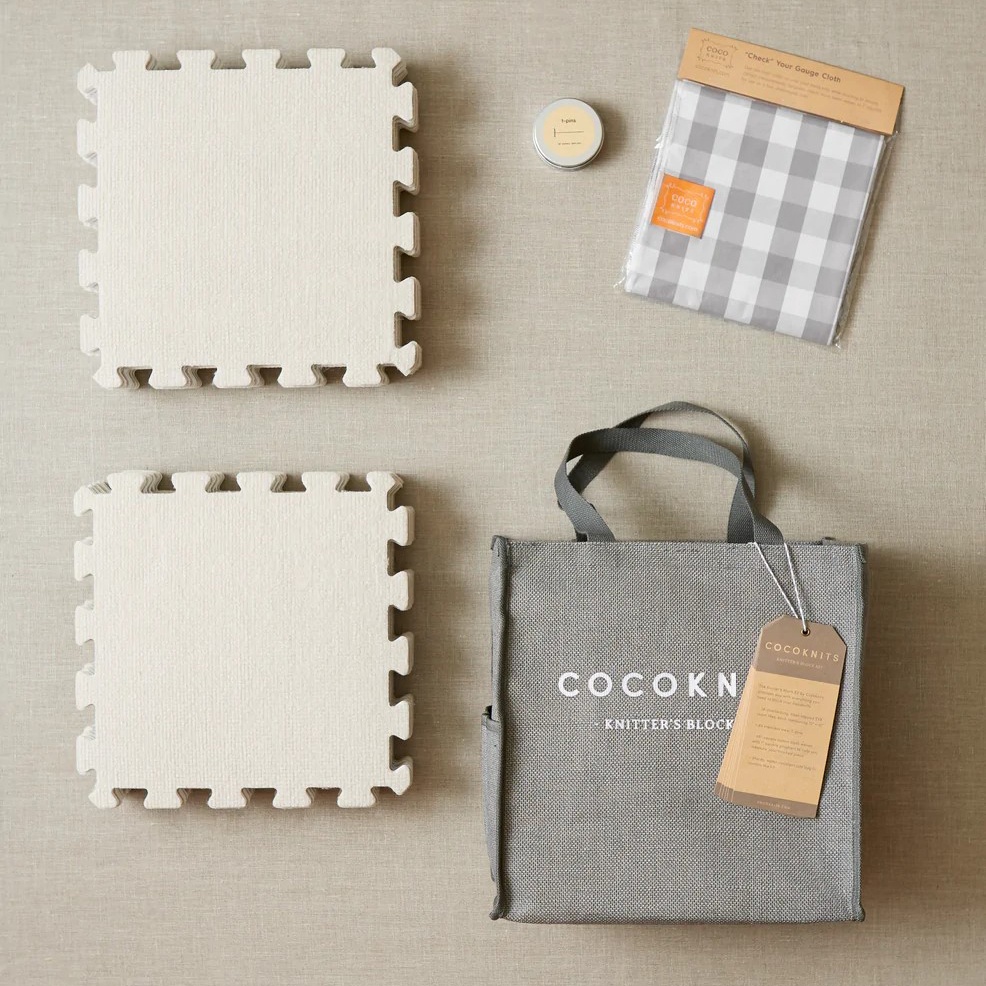
Knitter's Block
Ditch the bulky towels and blocking boards in favor of this all-inclusive blocking kit. The 18 EVA foam tiles (each measuring 12" square) are easy to assemble and take apart as needed. They are heat-resistant for steam blocking. Also included are 40 stainless steel T-Pins , a Check Your Gauge Cloth , and a bag to hold everything.
Brand: Cocoknits
Category: Arts & Entertainment > Hobbies & Creative Arts > Arts & Crafts > Art & Crafting Tools > Blocking Mats